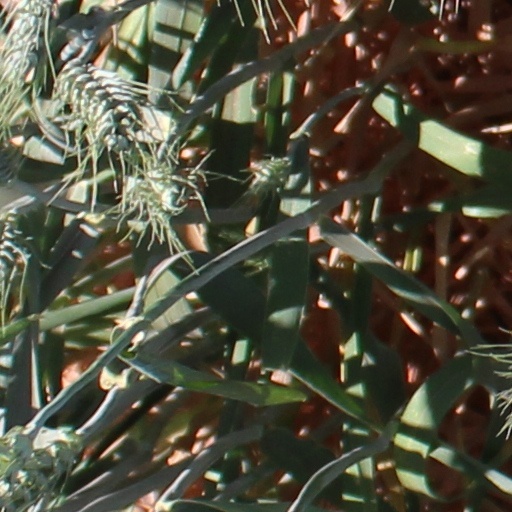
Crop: wheat